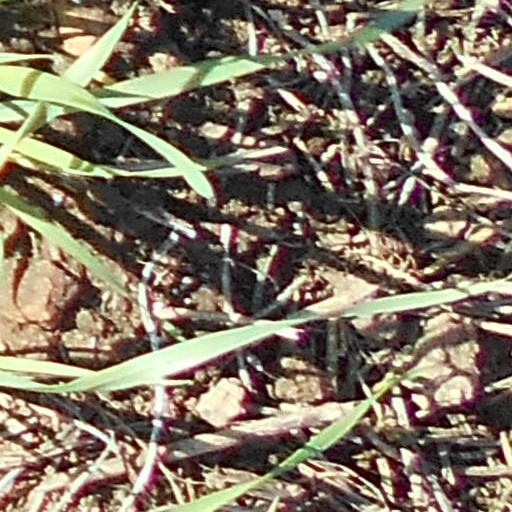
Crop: wheat